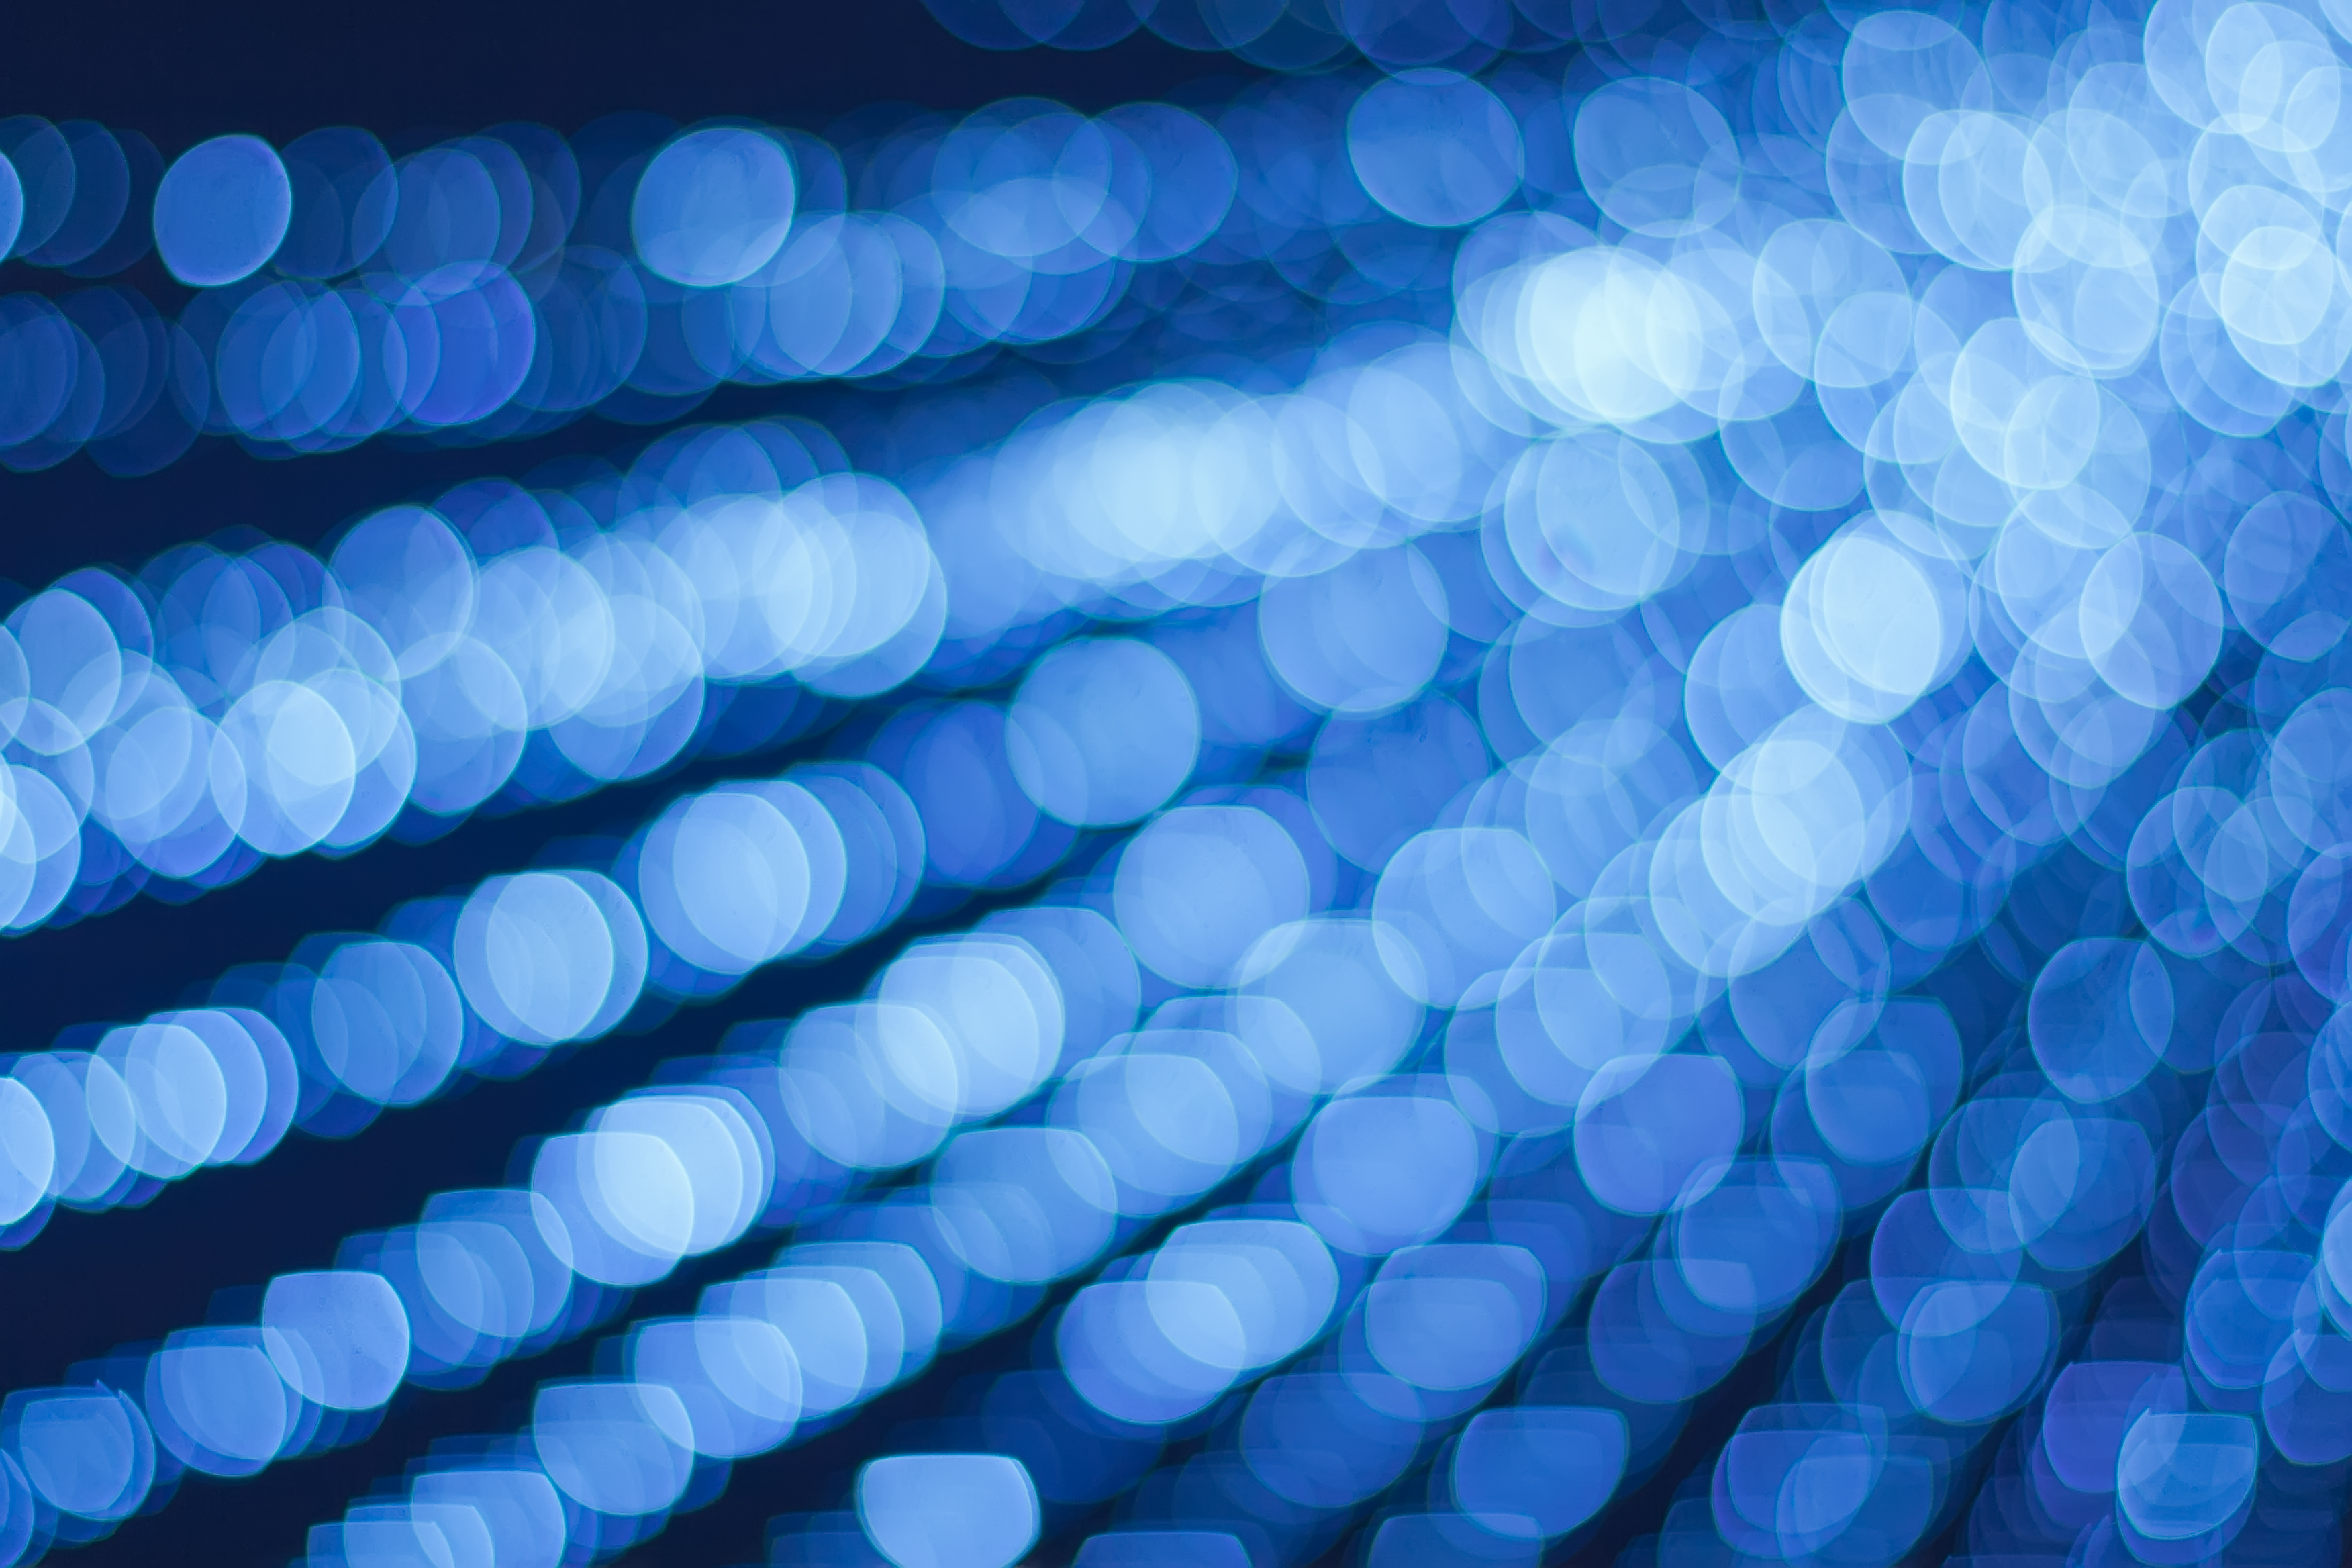
light, bokeh, white, sunlight, wave, number, line, color, artistic, blue, christmas, circle, sparkle, lines, lights, focus, aqua, lowlight, order, dots, depthoffield, dof, shape, effect, brighton, macro photography, overlap, computer wallpaper